Cornelia Parker

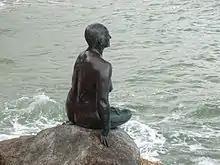
Folkestone Harbour Mermaid

Parker is best known for large-scale installations such as "Cold Dark Matter: An Exploded View" (1991) – first shown at the Chisenhale Gallery in Bow, East London – for which she had a garden shed blown up by the British Army and suspended the fragments as if suspending the explosion process in time. In the centre was a light which cast the shadows of the wood dramatically on the walls of the room. This inspired an orchestral composition of the same name by Joo Yeon Sir.